CR Flamengo

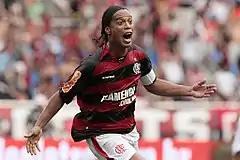
Ronaldinho celebrates scoring for Flamengo in February 2011.

In 2006, Flamengo reached the Copa do Brasil final for a fifth time, finally managing to conquer the title after losing three previous finals, this time beating rivals Vasco da Gama. From 2007 to 2009 Flamengo completed their fifth "tricampeonato" in the Campeonato Carioca, and became sole owners of the record for most Carioca titles with 31 (Fluminense had 30 at the time).